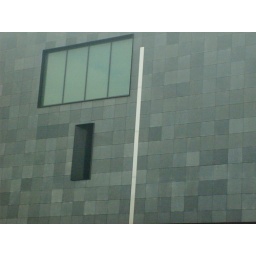
Een dag-excursie, georganiseerd door Cheops, in het (uiteindelijk niet zo) zonnige zuiden van Nederland: Eindhoven!